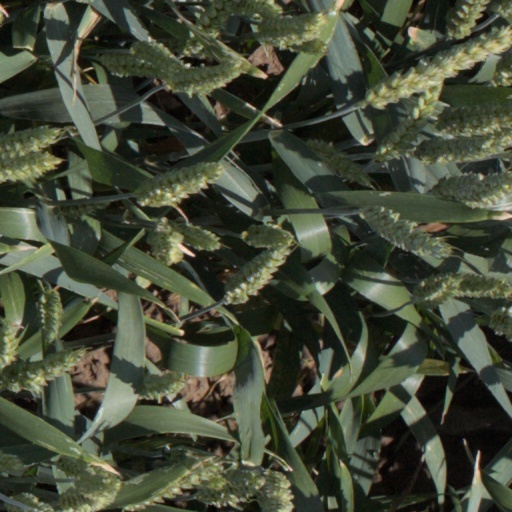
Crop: wheat